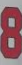
Number: 8